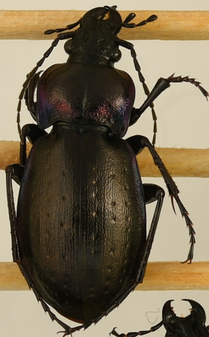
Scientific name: Carabus nemoralis
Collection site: Treehaven Site (TREE), plot TREE_003